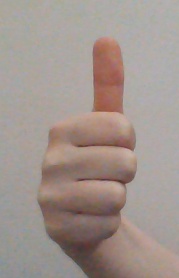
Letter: aleff